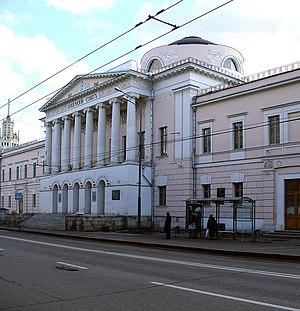
La rue Solianka est une rue du centre de Moscou.